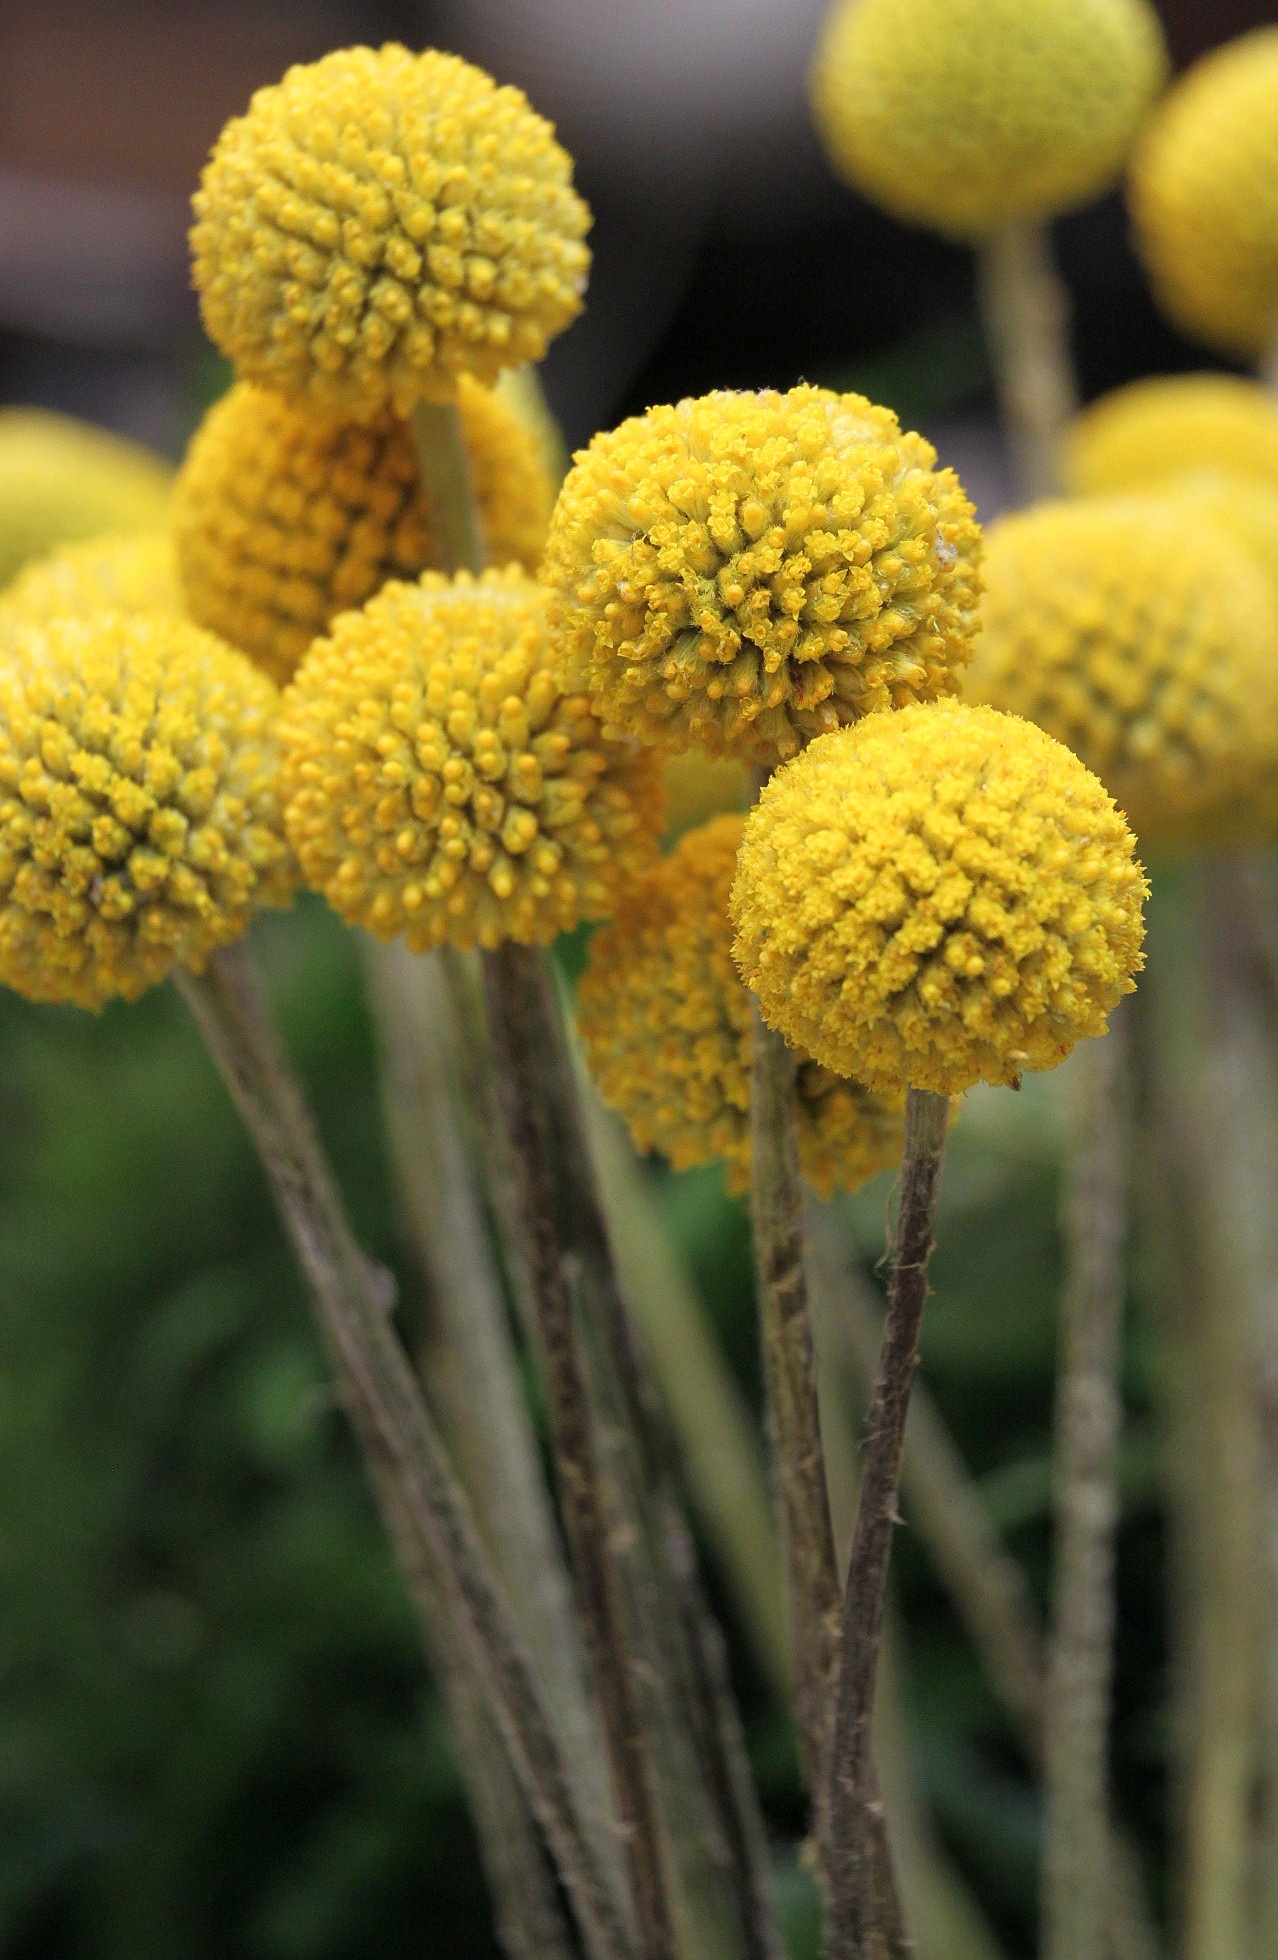
plant, flower, floral, botany, yellow, flora, freshness, wildflower, close up, beautiful, macro photography, tansy, flowering plant, daisy family, common tansy, plant stem, land plant, billy balls, craspedia